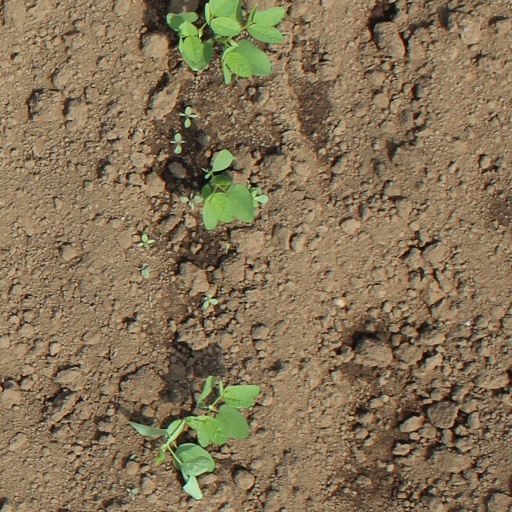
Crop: soybean